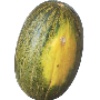
Label: Melon Piel de Sapo 1